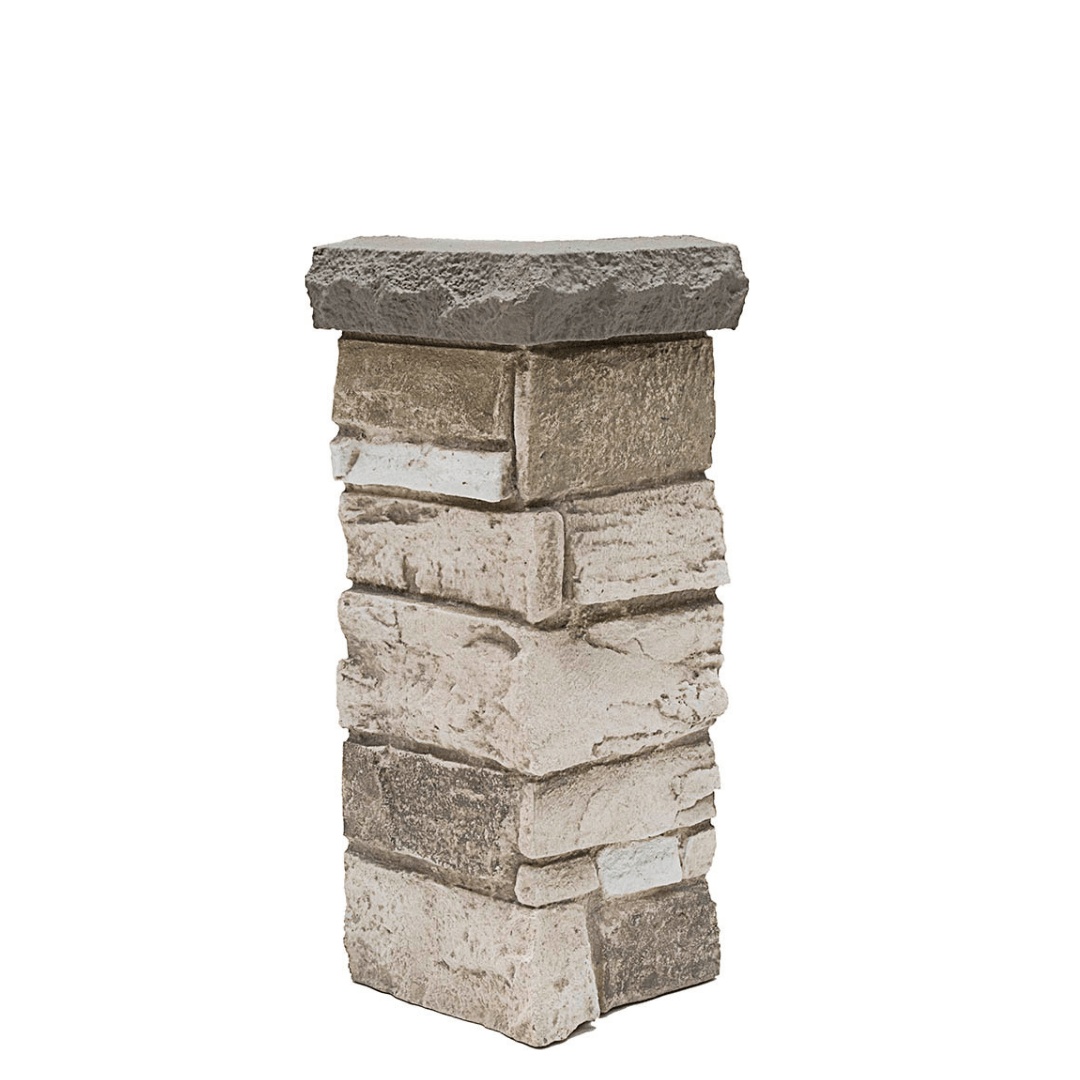
Ledgestone Wainscot Corner - 9" W x 24" H  UL 2613
Save time and money with the innovative design of our Ledgestone Wainscot Corners. Featuring a built-in top ledge, these pre-engineered panels are crafted for convenience and style. Comes in 24" H x 8 3/8" W. Only works with 2' x 4' Panels. MADE IN THE USA
Brand: Urestone Wainscot
Category: Hardware > Building Materials > Wall Paneling > Wainscoting Paneling